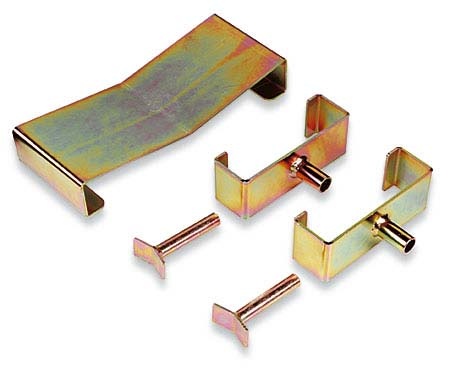
Bike Lift MCL03A Adapters
Adapters for use with MCL20 centre jack. These are for bikes that aren't nice and flat underneath, and can be used to help form a more stable platform for lifting.
Brand: BIKE LIFT
Category: Sporting Goods > Outdoor Recreation > Cycling > Bicycle Accessories > Bicycle Stands & Storage